Gerhard Hanappi

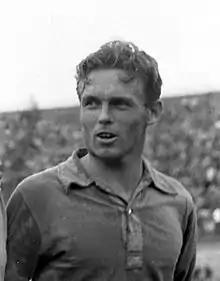
Hanappi in 1953

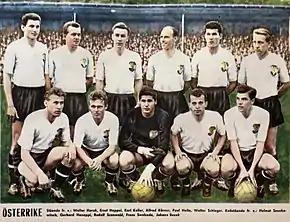
Austria national football team in 1958 with the following players – from left to right, standing; Walter Horak, Ernst Happel, Karl Koller, Alfred Körner, Paul Halla, Walter Schleger; crouched: Helmut Senekowitsch, Gerhard Hanappi, Rudolf Szanwald, Franz Swoboda and .

Gerhard Hanappi (16 February 1929 – 23 August 1980) was an Austrian football midfielder who is often regarded as one of the greatest Austrian footballers. He is also the father of political economist Hardy Hanappi.